Sun

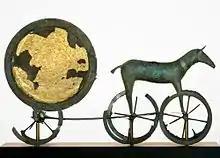
A sculpture of the sun in a chariot being pulled by a horse that has wheels instead of hoofs.

The Sun emits light across the visible spectrum. Its colour is white, with a CIE colour-space index near (0.3, 0.3), when viewed from space or when the Sun is high in the sky. The Solar radiance per wavelength peaks in the green portion of the spectrum when viewed from space. When the Sun is very low in the sky, atmospheric scattering renders the Sun yellow, red, orange, or magenta, and in rare occasions even green or blue. Some cultures mentally picture the Sun as yellow and some even red; the cultural reasons for this are debated. The Sun is classed as a "G2" star, meaning it is a G-type star, with "2" indicating its surface temperature is in the second range of the G class.